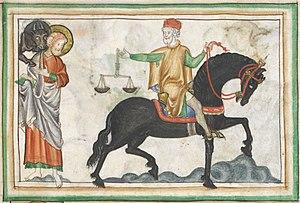
Le cheval au Moyen Âge est largement utilisé par l'être humain pour la guerre, le transport, et dans une moindre mesure l'agriculture. Ces animaux diffèrent par leur conformation et leur élevage du cheval moderne, étant en général de plus petite taille. Des types spécifiques d'animaux sont développés, dont beaucoup ont disparu. Le destrier, le plus connu de ces chevaux médiévaux, appelle l'image d'un énorme animal bardé de fer, associé à son chevalier en armure complète ; cette représentation stéréotypée ne reflète pourtant que peu la réalité historique.